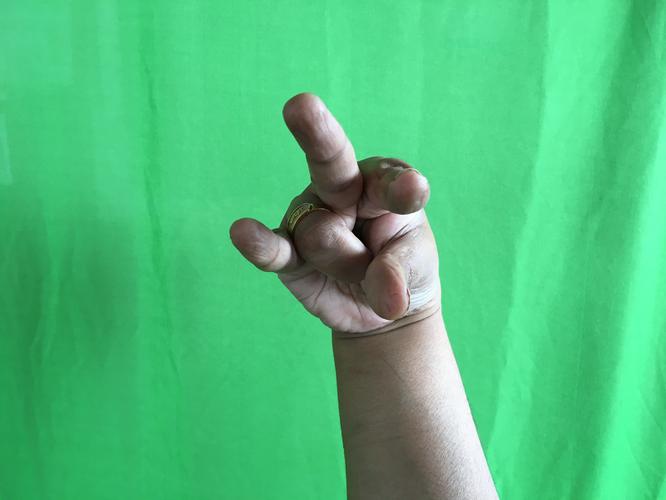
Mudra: Kangulam
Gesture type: single_hand